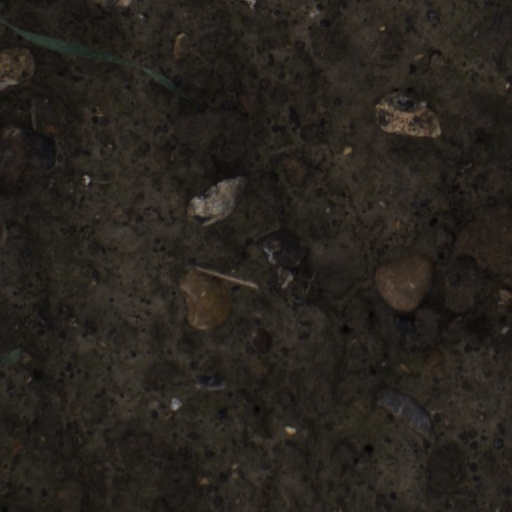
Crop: wheat